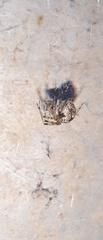
Species: Parasteatoda_tepidariorum